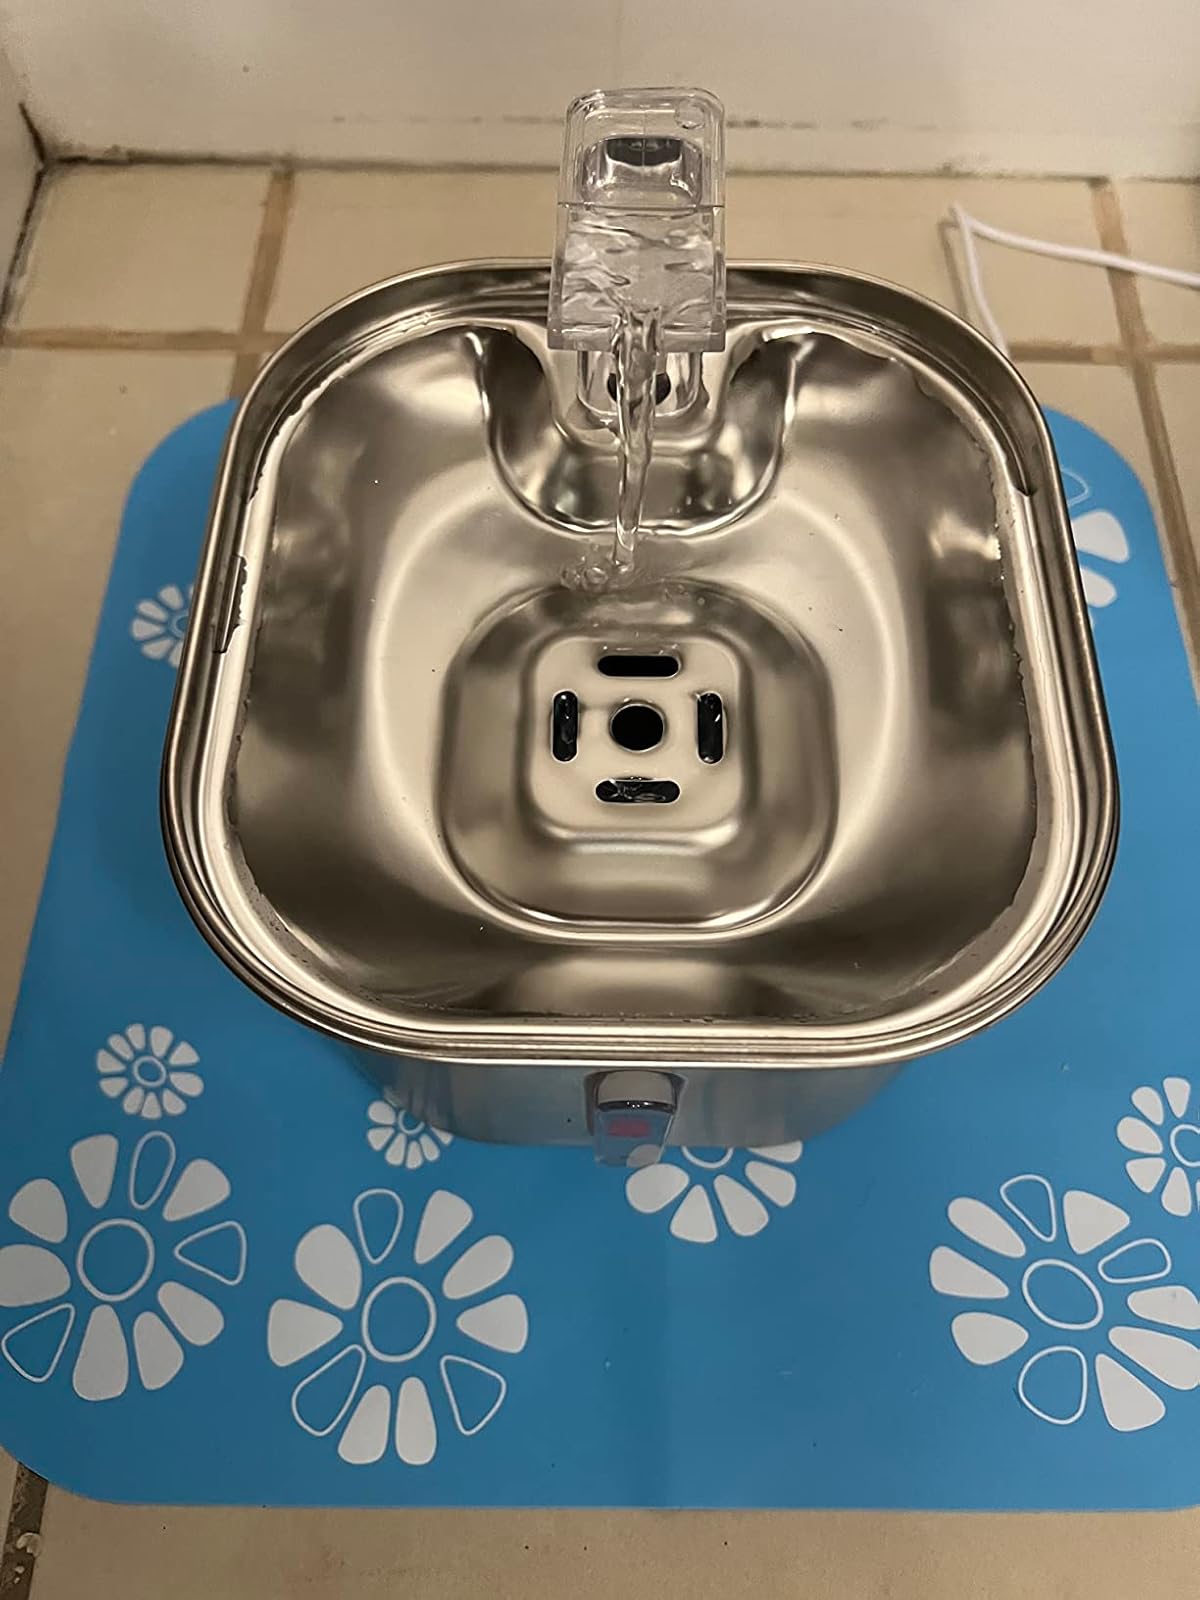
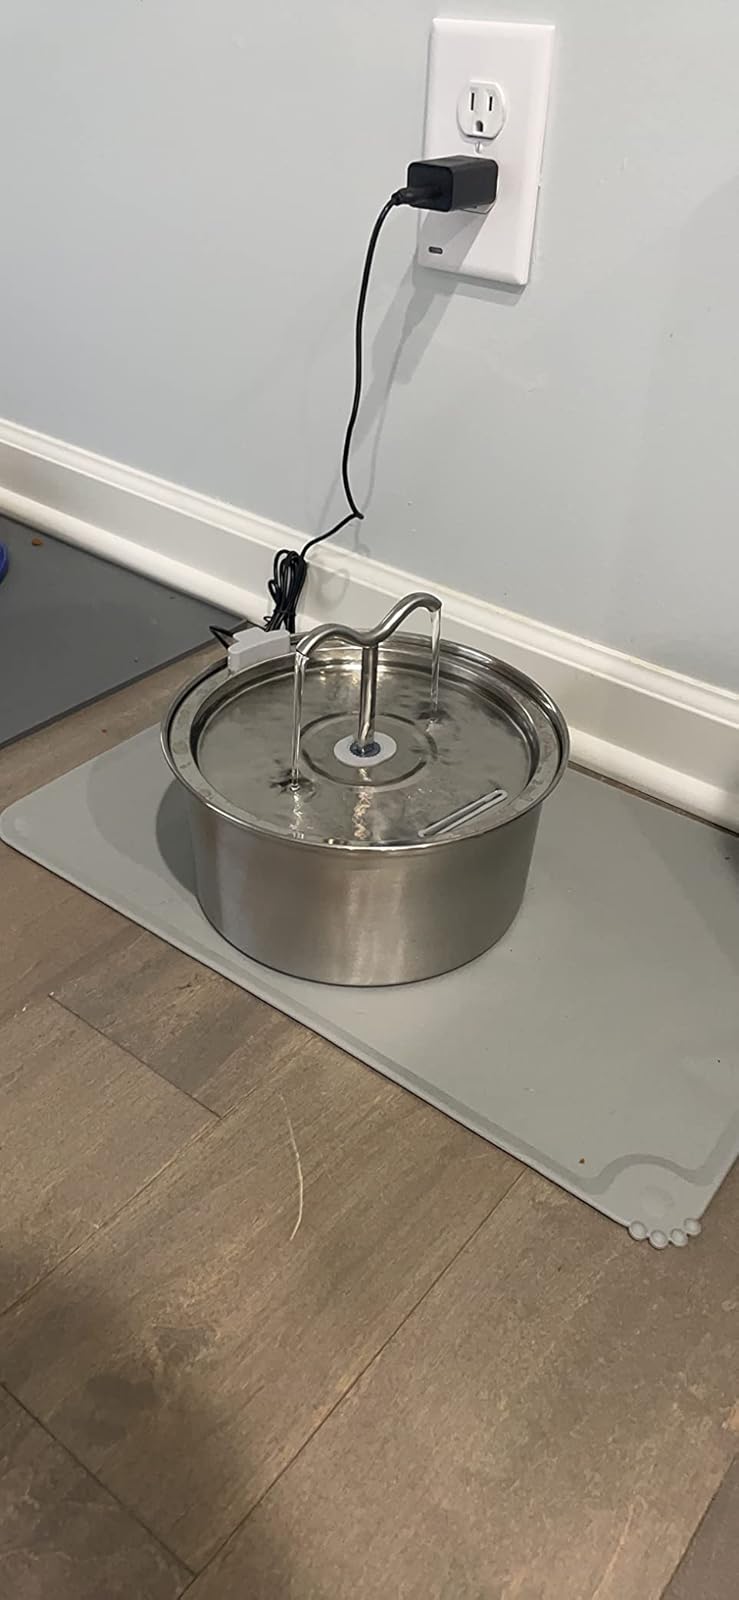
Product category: items_bowl
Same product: no